Buck Angel

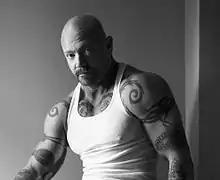
Angel in 2010

"HuffPost" writes that Buck Angel's work in adult entertainment "pushed the industry to rethink [its] relationship with transgender actors and create visibility for trans and gender non-conforming men."